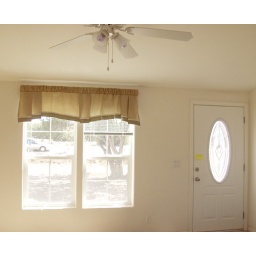
view from one of the two windows in the living room, and the front door. You can see the large tree in the front yard.